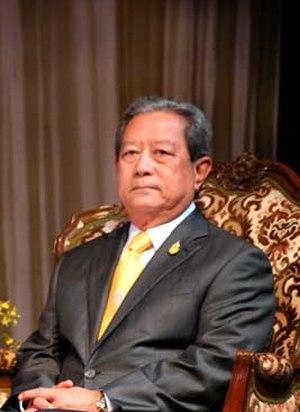
Depuis le coup d'État de 1932, le Premier ministre est le chef du gouvernement de la Thaïlande. Il est désigné par un vote de l'Assemblée nationale à la majorité simple ou directement par le roi de Thaïlande. Les Premiers ministres thaïlandais sont généralement des chefs de parti ou de coalition majoritaire, des proches du roi ou des militaires qui ont dirigé un coup d'État.
Le Conseil suprême de l'État de Thaïlande ou Conseil privé de Thaïlande est un corps de conseillers nommés par le monarque de la Thaïlande. Le conseil, comme la Constitution thaïlandaise le prévoit, doit être composé d'au plus dix-huit membres. Le conseil est dirigé par le président du Conseil privé de la Thaïlande, actuellement Surayut Chulanon.
Surayut Chulanon est un général thaïlandais à la retraite, ancien Premier ministre et actuel président du Conseil privé de Thaïlande.